Joe Biden (The Onion)

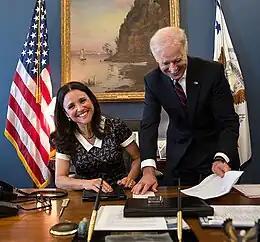
Biden laughing with Julia Louis-Dreyfus, who played Vice President Selina Meyer in the comedy series "Veep".

Biden publicly commented on the character on several occasions, generally indicating that he enjoyed the "Onion" articles about him. He also tended to express relief that the character was so radically different from his actual personality and poked fun at the "Onion" Biden's affinity for the Trans Am. Beyond his public comments, "Onion" staffers have said members of Biden's staff privately conveyed his enjoyment of the character to them. Biden reacted with similar approval to most comedic portrayals of himself.